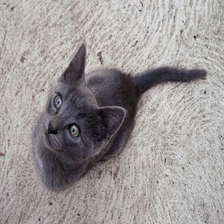
Species: cat
Breed: Russian Blue